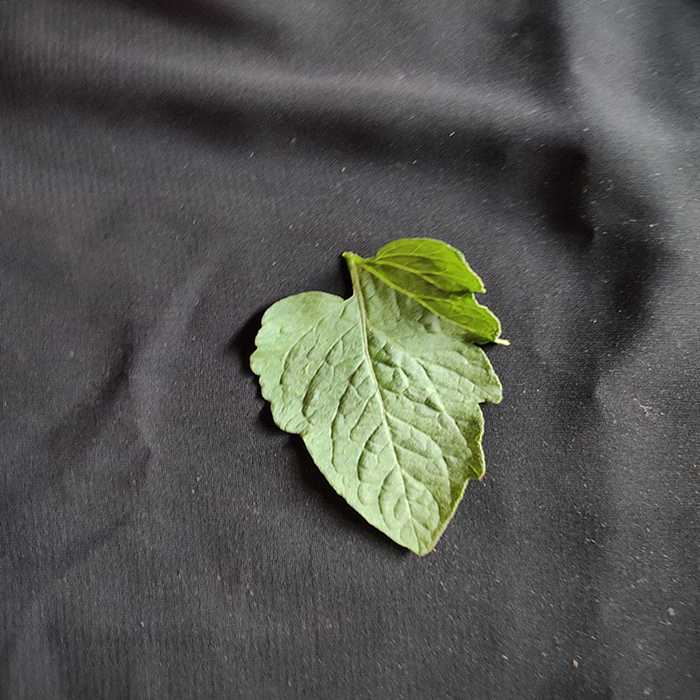
Plant: Tomato
Label: Tomato Fresh leaf